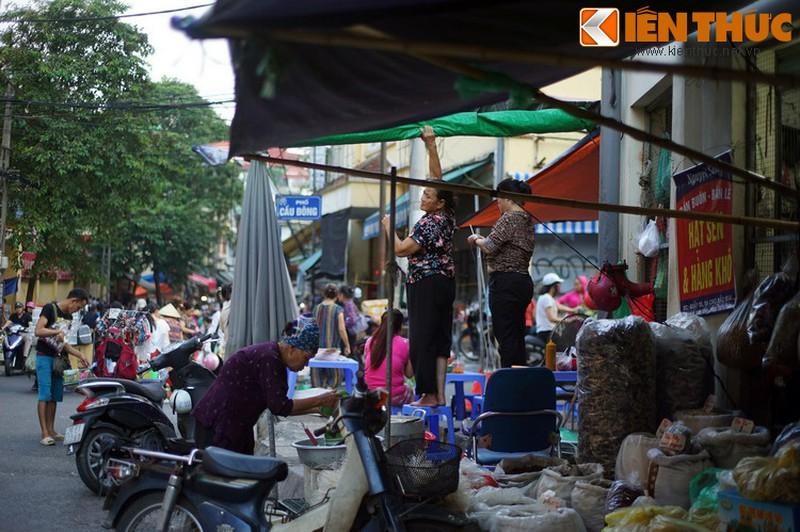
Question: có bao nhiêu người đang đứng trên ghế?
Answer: có hai người đang đứng trên ghế